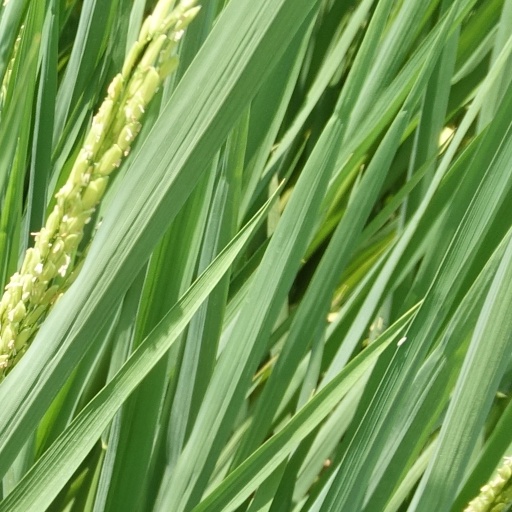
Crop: rice